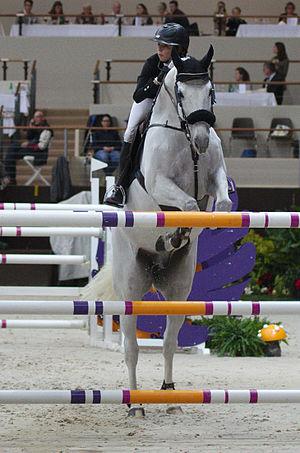
Fardon est un cheval hongre de robe grise, fils de Corland, issu du stud-book du Cheval de sport espagnol, et monté en saut d'obstacles par la cavalière finlandaise Anna-Julia Kontio. Elle vit alors en couple avec le cavalier international Martin Fuchs, qui monte lui aussi Fardon occasionnellement.